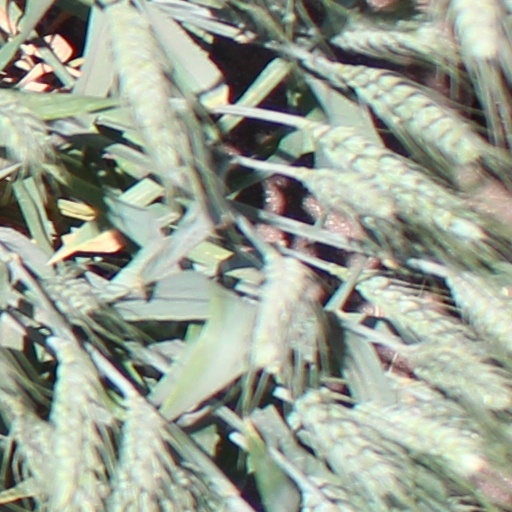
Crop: wheat